Dudhwa National Park

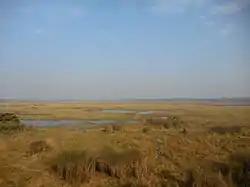
Marsh in Dudhwa National Park

The area of today's Dudhwa National Park was established in 1958 as a wildlife sanctuary for swamp deer. It was notified as a national park in January 1977 thanks to the efforts of Billy Arjan Singh.